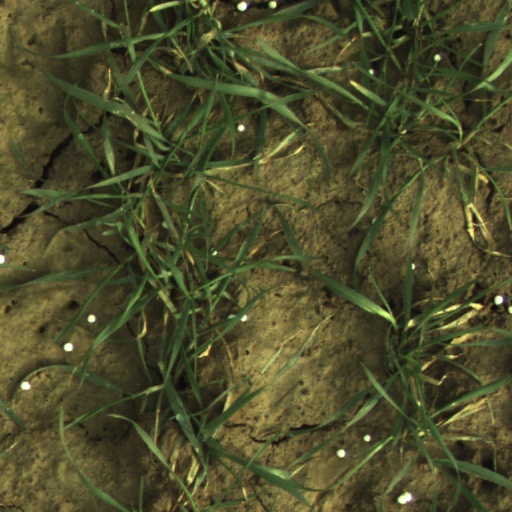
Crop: wheat